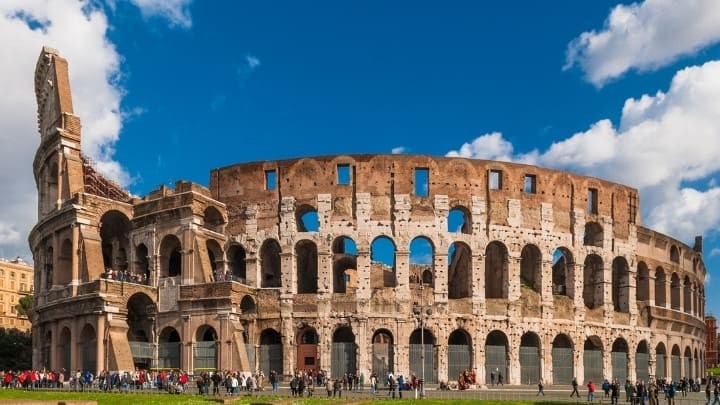
Landmark: Roman Colosseum